Austbygde Church

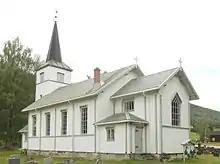
View of the church

Austbygde Church is a parish church of the Church of Norway in Tinn Municipality in Telemark county, Norway. It is located in the village of Austbygdi. It is one of the churches for the Tinn parish which is part of the Øvre Telemark prosti (deanery) in the Diocese of Agder og Telemark. The white, wooden church was built in a long church design in 1888 using plans drawn up by the architect Jacob Wilhelm Nordan. The church seats about 300 people.